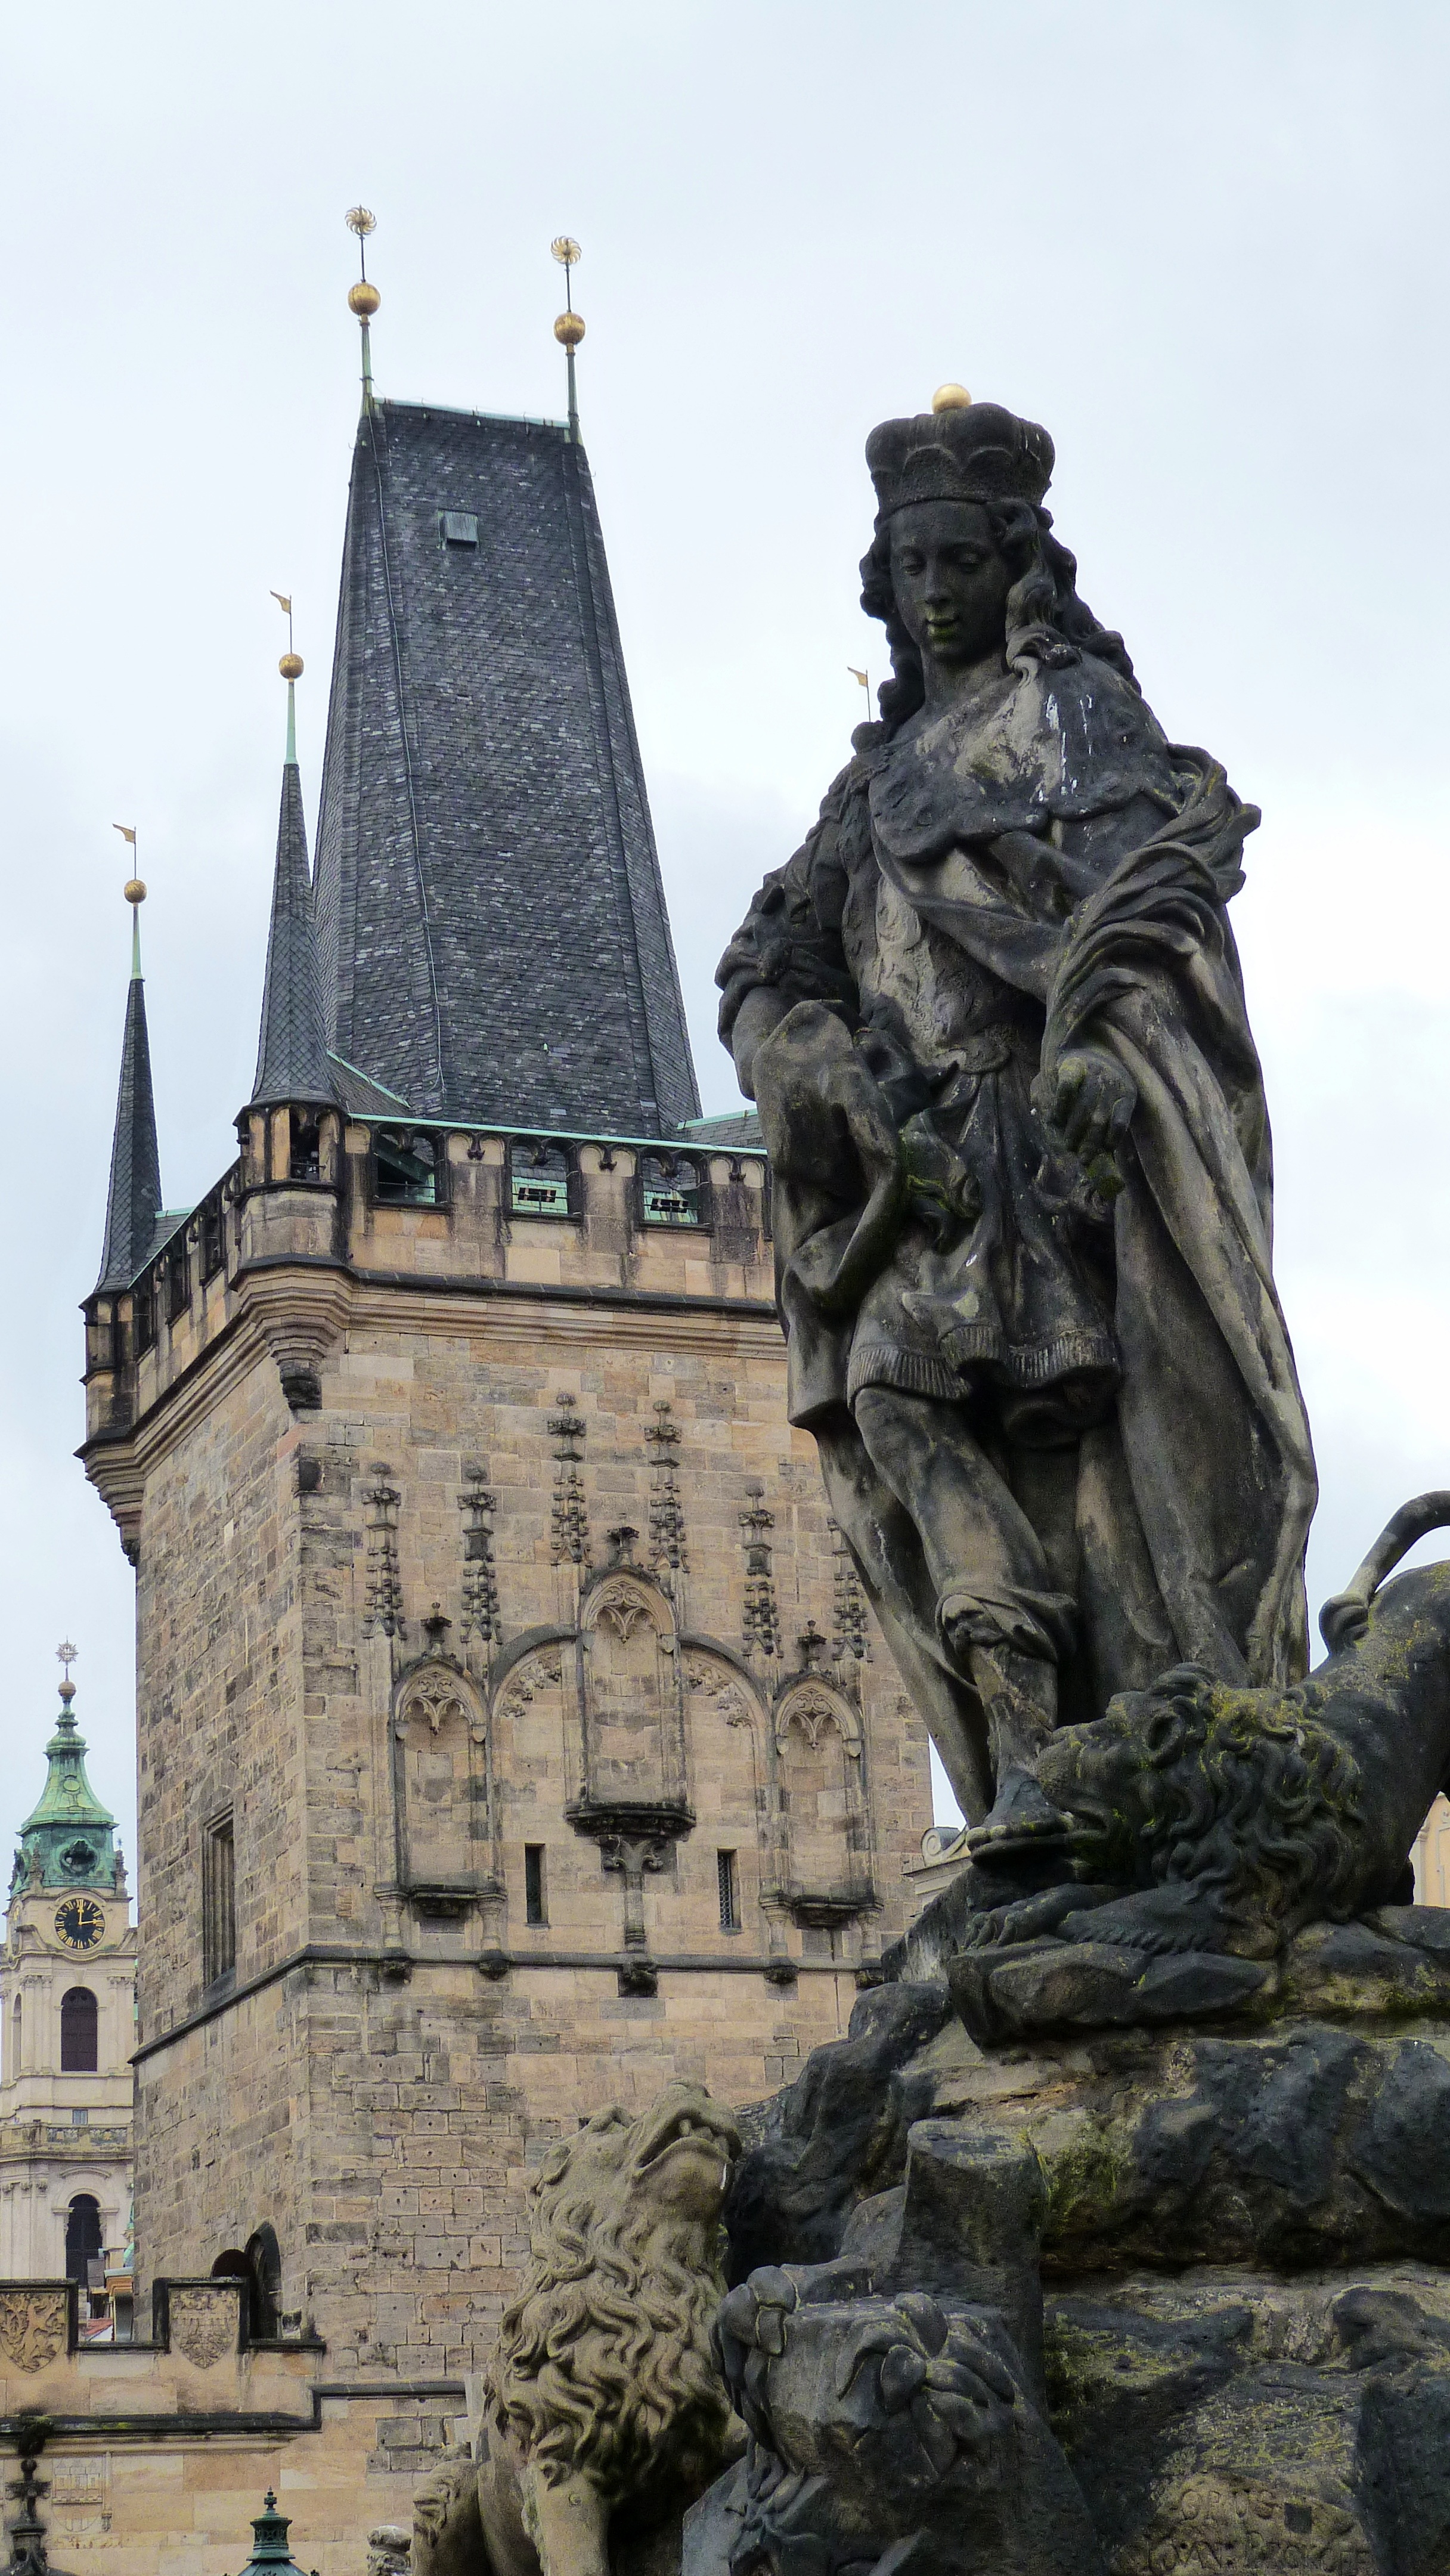
monument, statue, tower, landmark, prague, old town, sculpture, capital, memorial, figure, temple, historically, baroque, charles bridge, tours